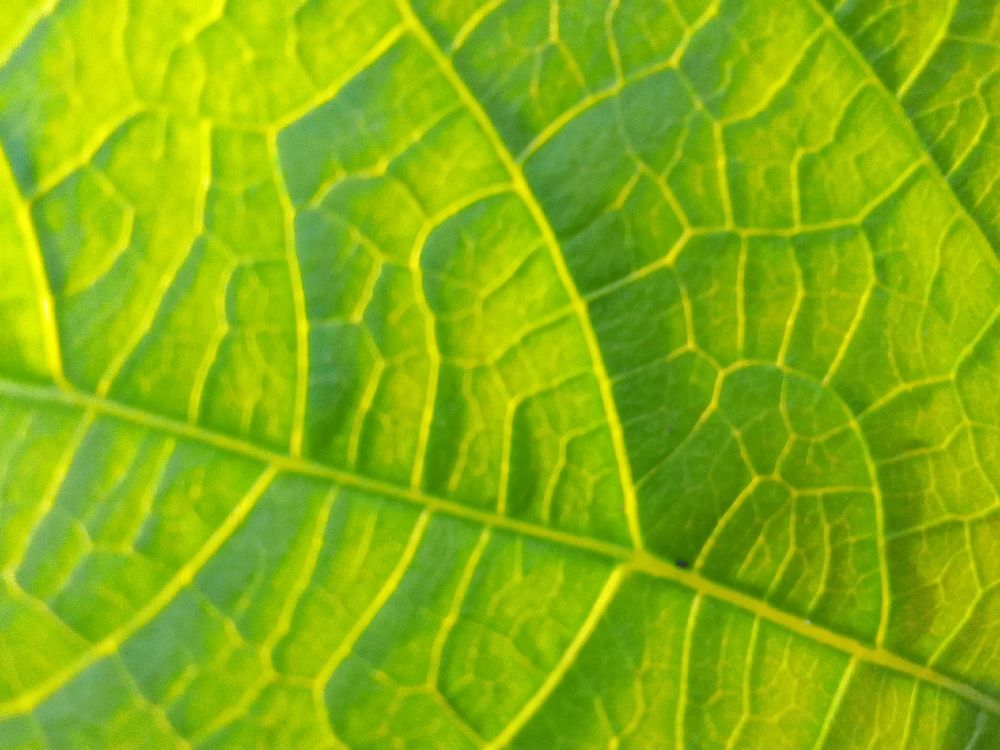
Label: healthy